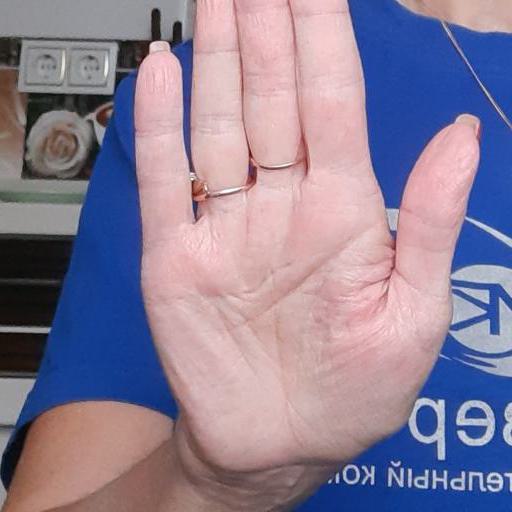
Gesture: stop